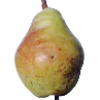
Label: Pear Williams 1